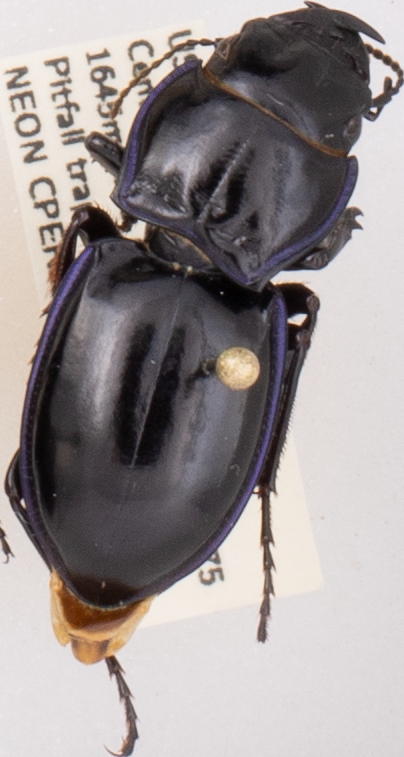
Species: Pasimachus elongatus
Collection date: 2020-07-22
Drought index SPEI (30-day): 0.058
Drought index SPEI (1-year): -0.728
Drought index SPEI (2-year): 0.198